Dybbuk (film)

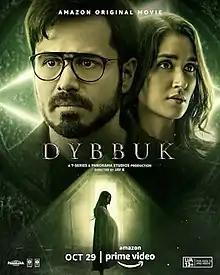
Promotional poster

Dybbuk is a 2021 Indian Hindi-language supernatural horror film written and directed by Jay K, produced by T-Series and Panorama Studios. The film, starring Emraan Hashmi and Nikita Dutta in the lead role, is a remake of Jay's 2017 Malayalam film "Ezra". The story of the film revolves around an antique box purchased by the female protagonist, after which the couple face paranormal activities. The principal photography began on 18 July 2019 in Mauritius. The film premiered on 29 October 2021 on Amazon Prime Video.